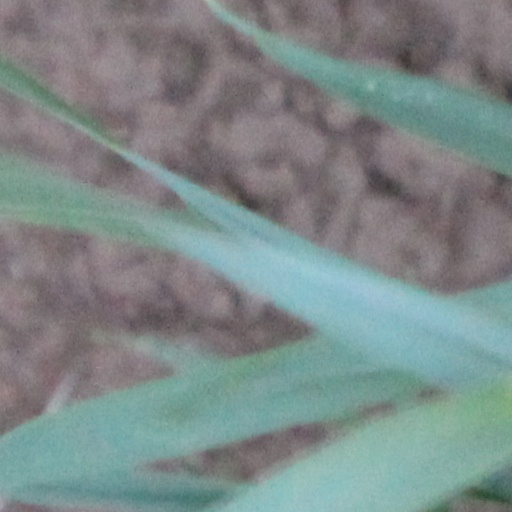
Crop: wheat